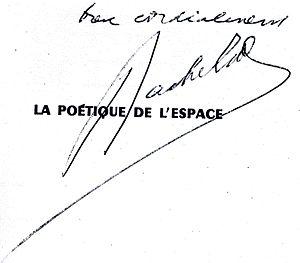
Signature du philosophe Gaston Bachelard, scan d'après livre dédicacé. This signature is believed to be ineligible for copyright and therefore in the public domain because it falls below the required level of originality for copyright protection both in the United States and in the source country (if different). In this case, the source country (e.g. the country of nationality of the signatory) is believed to be France. Cette image ou le texte qui y est représenté est seulement composé de formes géométriques simples et de texte. Elle n’atteint pas le seuil d'originalité nécessaire pour la protection du droit d’auteur, et est donc du domaine public.
Gaston, Louis, Pierre Bachelard, né à Bar-sur-Aube le 27 juin 1884 et mort à Paris le 16 octobre 1962, est un philosophe français des sciences, de la poésie, de l'éducation et du temps. Il est l'un des principaux représentants de l'école française d'épistémologie historique.